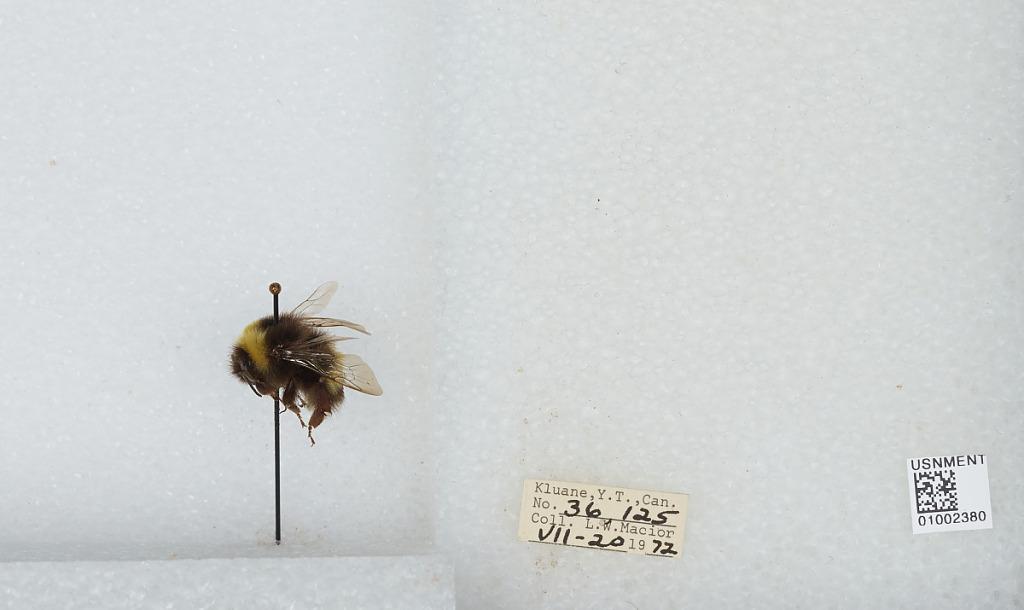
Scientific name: Bombus (Bombus) lucorum (Linnaeus)
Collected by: L. Macior
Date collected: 1972-7-20
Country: Canada
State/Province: Yukon Territory
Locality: Kluane
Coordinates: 60.75, -139.5